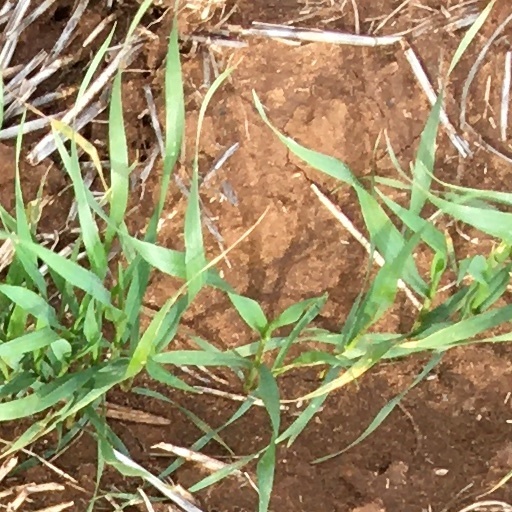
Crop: wheat